Sana, Haute-Garonne

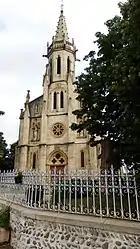
The church in Sana

Sana is a commune in the Haute-Garonne department in southwestern France.